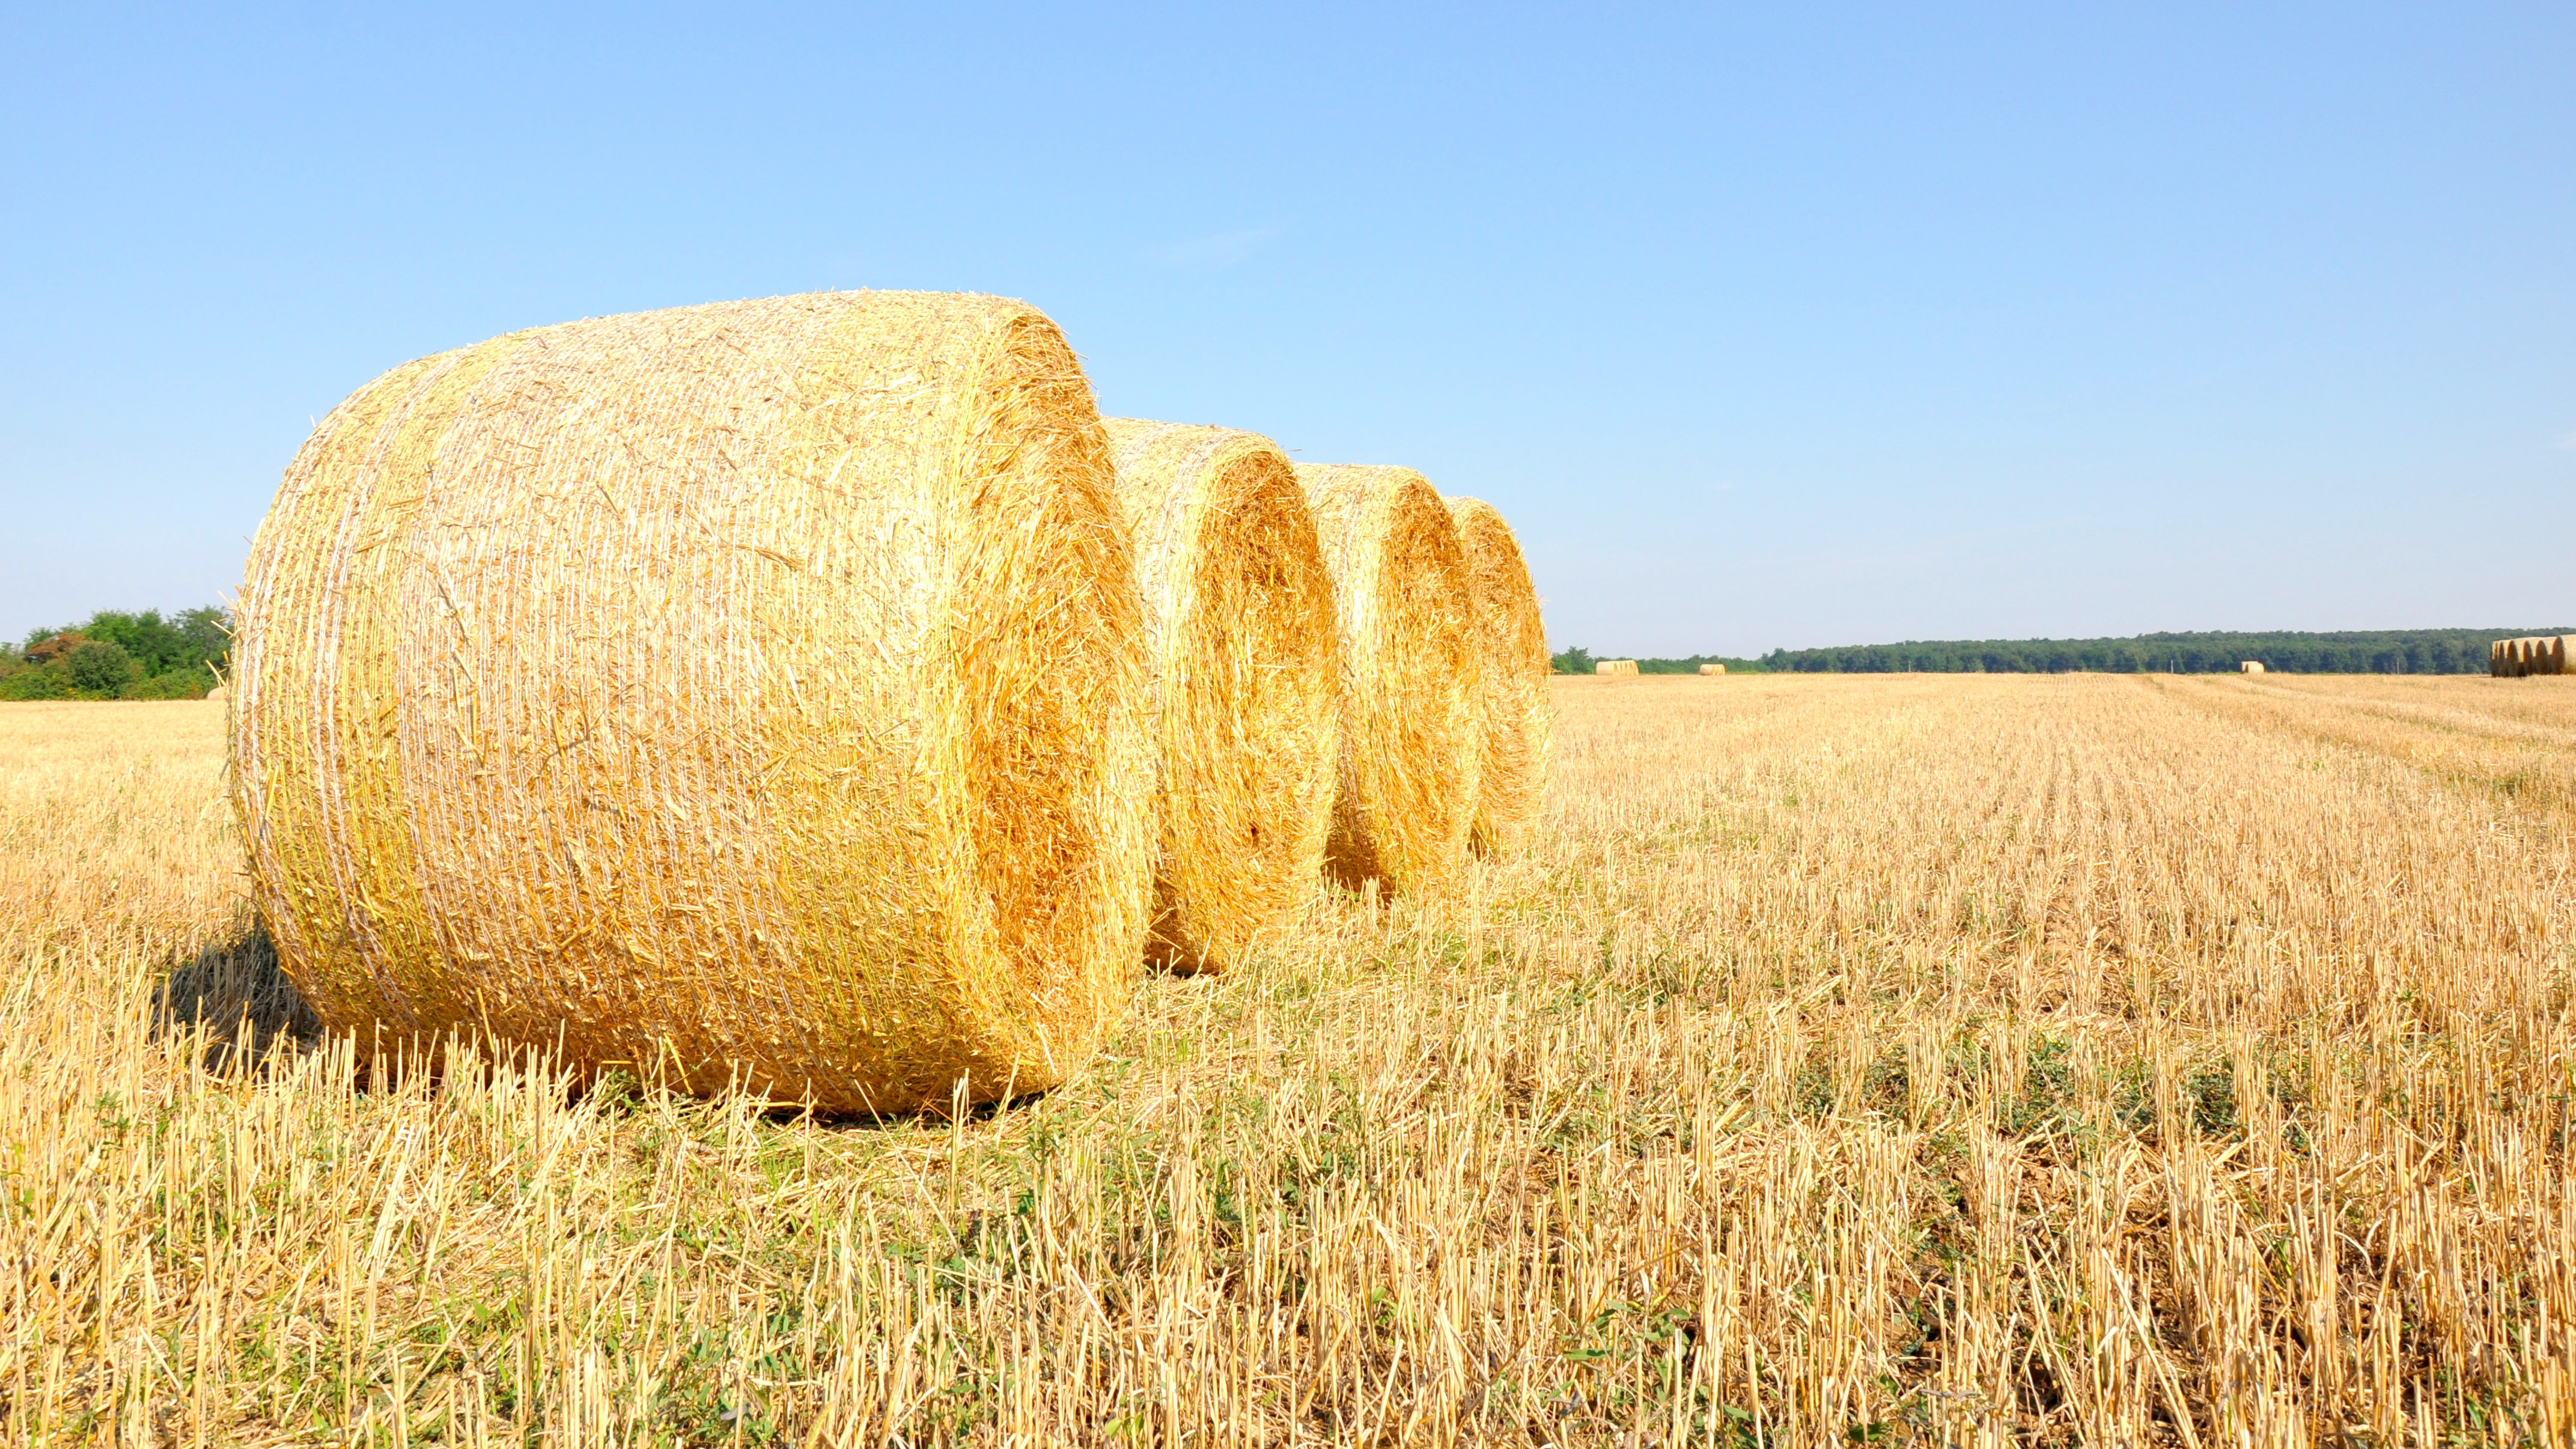
plant, hay, field, wheat, prairie, summer, food, harvest, crop, pasture, yellow, agriculture, grassland, straw, flowering plant, grass family, land plant